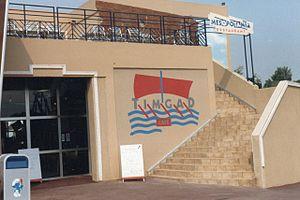
Le duplex Timgad café et Mesopotamia restaurant, 1989
Terror House est une attraction de type maison hantée depuis 2016 et précédemment entre 2007 et 2012. Située dans le parc de loisirs français Walygator Parc en Lorraine, elle fut également restaurant et maison hantée saisonnière.